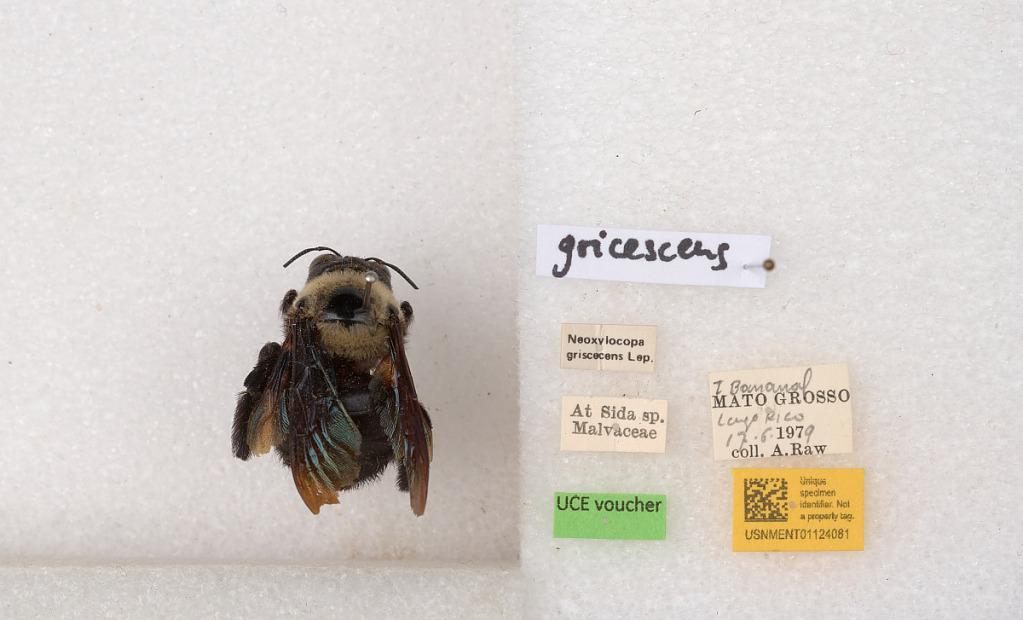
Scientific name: Xylocopa
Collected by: I. Bouranal & A. Raw
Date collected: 1979-6-17
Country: Brazil
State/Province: Mato Grosso
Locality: Lago Rico